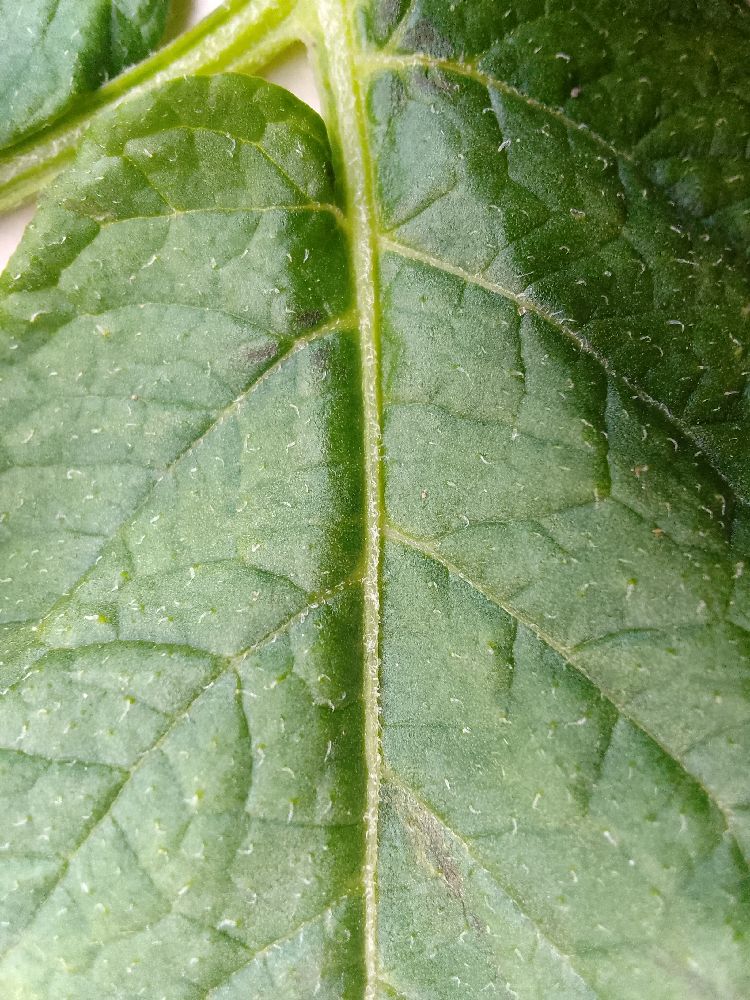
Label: Healthy